Barnes Wallis

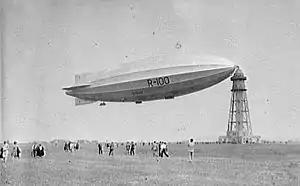
R100 airship

By the time he came to design the R100, the airship for which he is best known, in 1930 he had developed his revolutionary geodetic construction (also known as geodesic), which he applied to the gasbag framing. He also pioneered, along with John Edwin Temple, the use of light alloy and production engineering in the structural design of the R100. Nevil Shute Norway, later to become a writer under the name of Nevil Shute, was the chief calculator for the project, responsible for calculating the stresses on the frame.